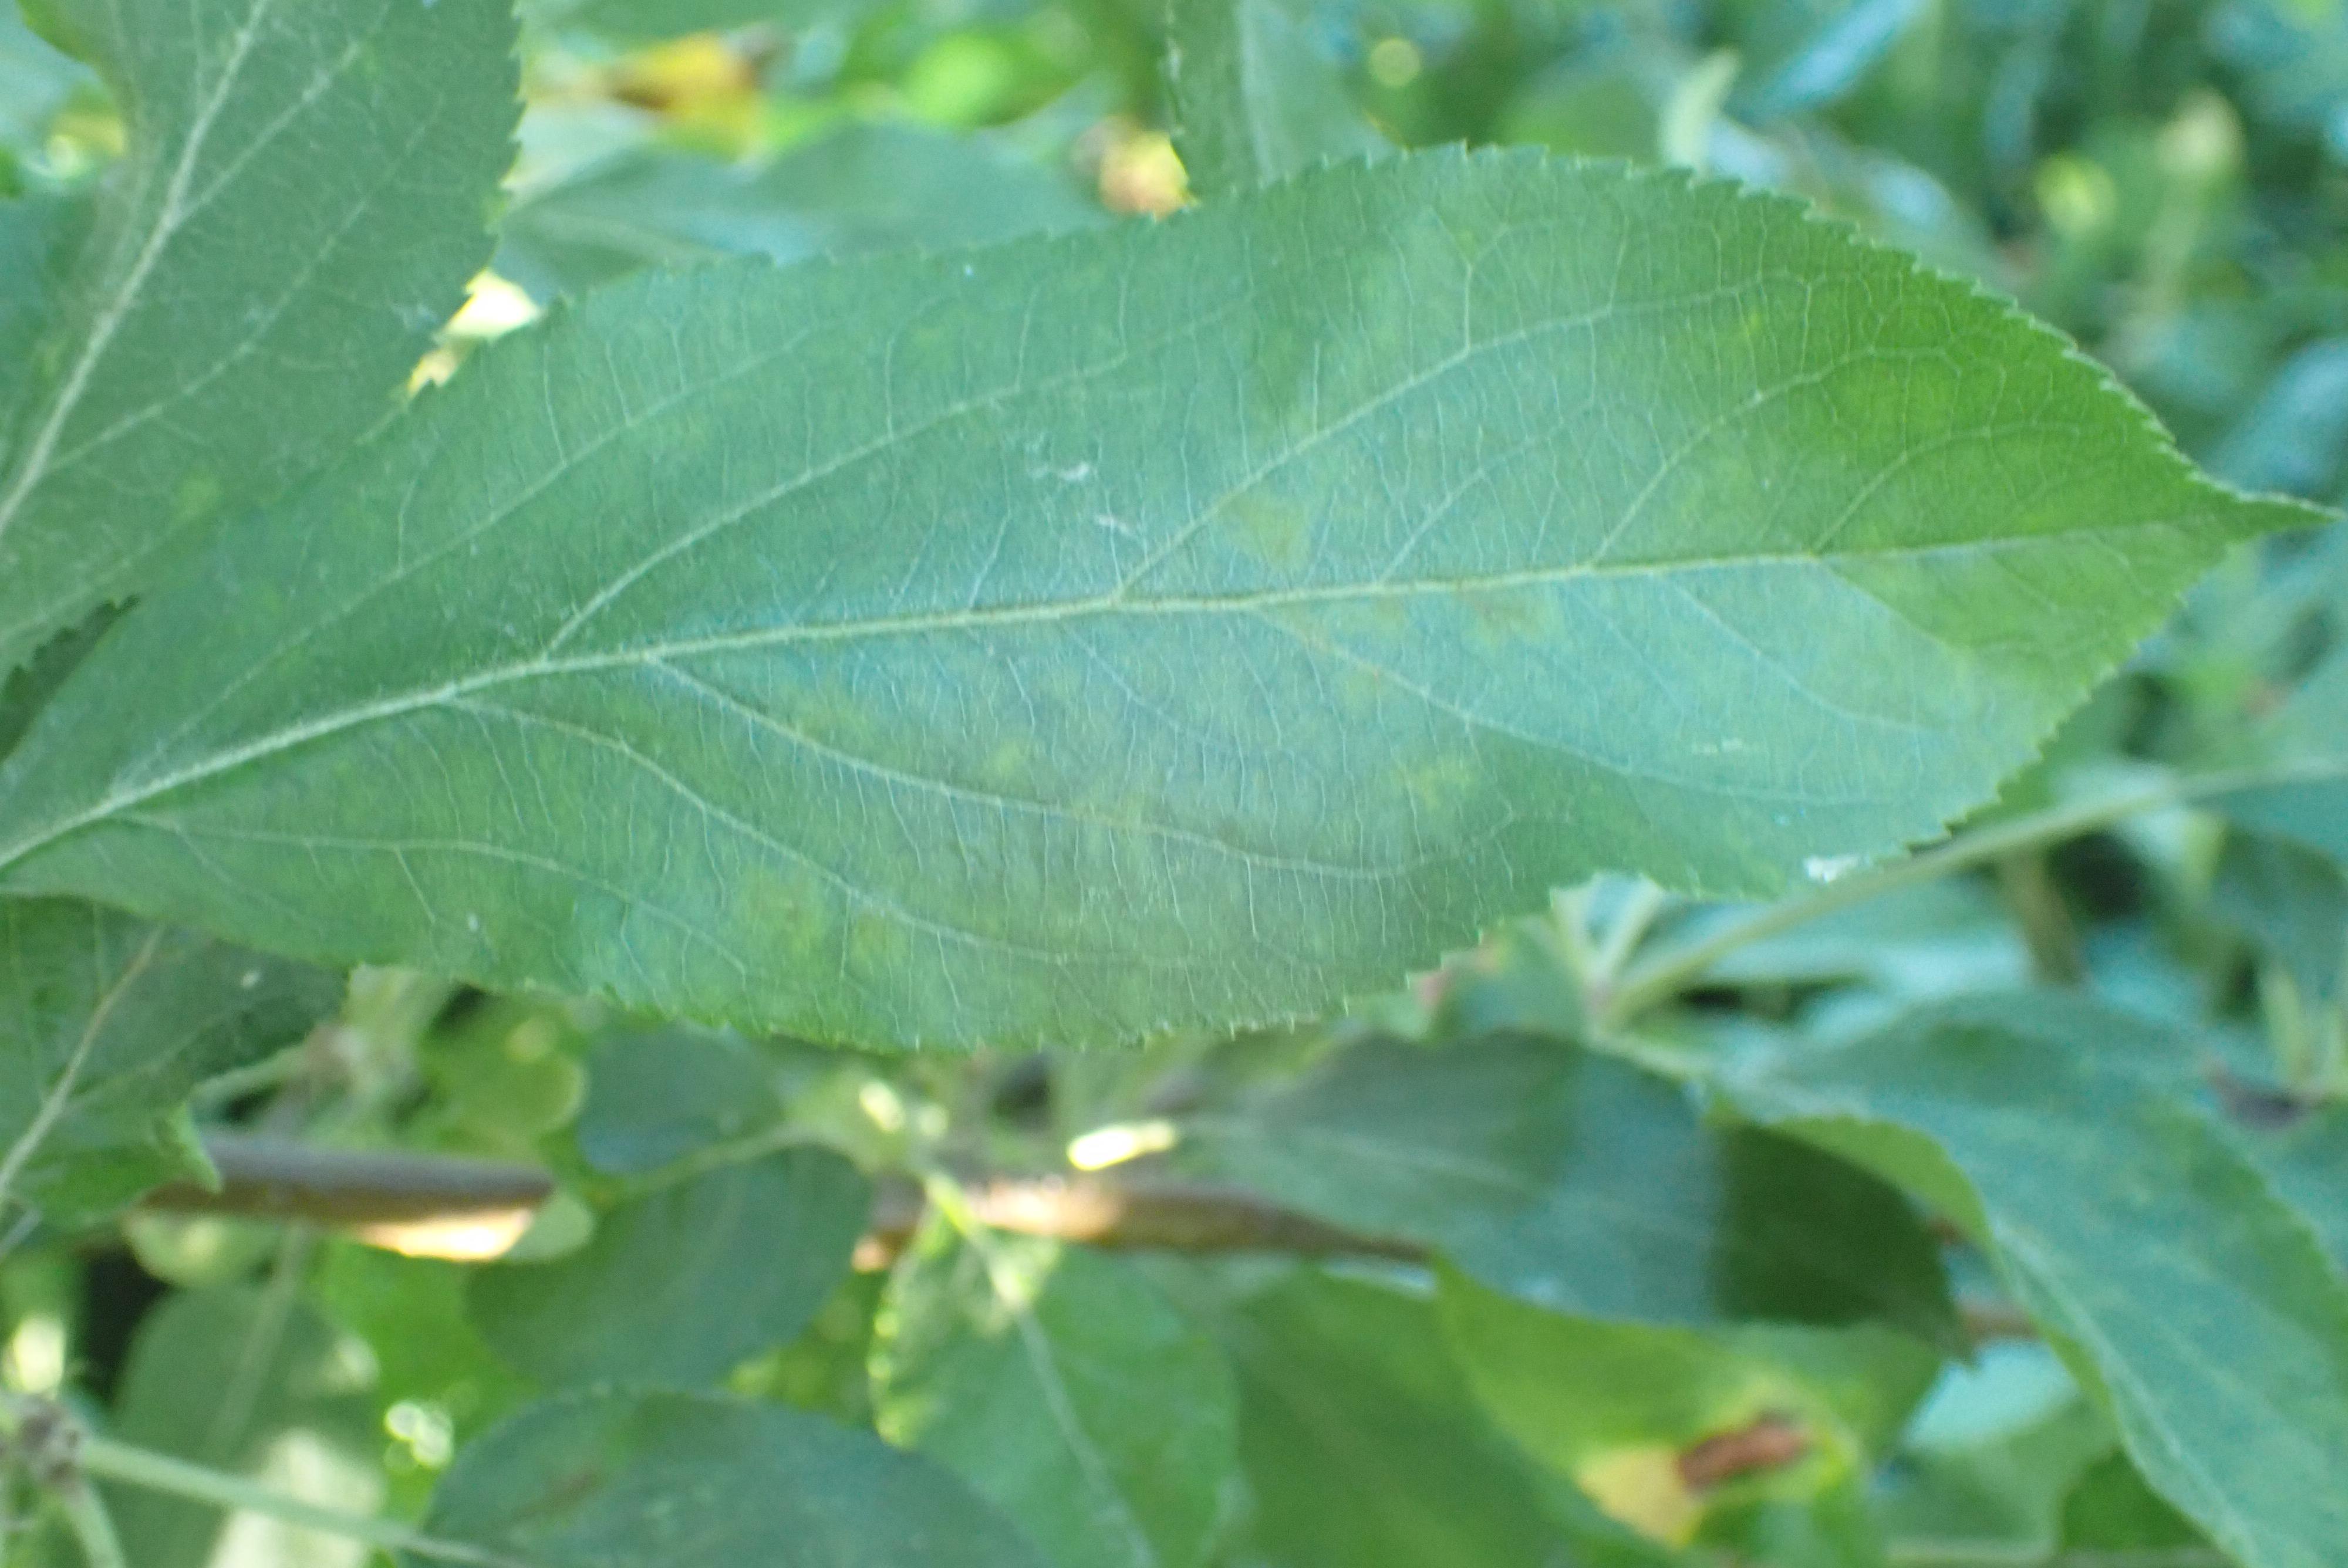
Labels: scab